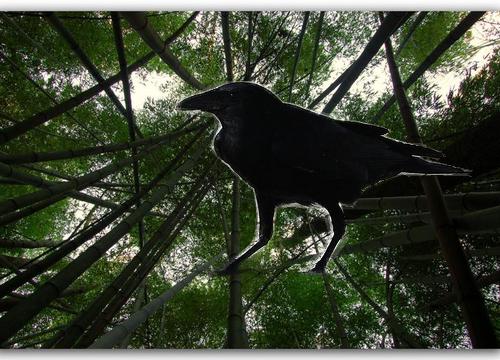
Bird species: Fish_Crow
Bird type: landbird
Background: land